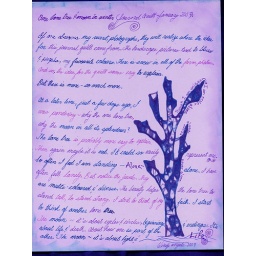
One lone tree & moon in winter on paper